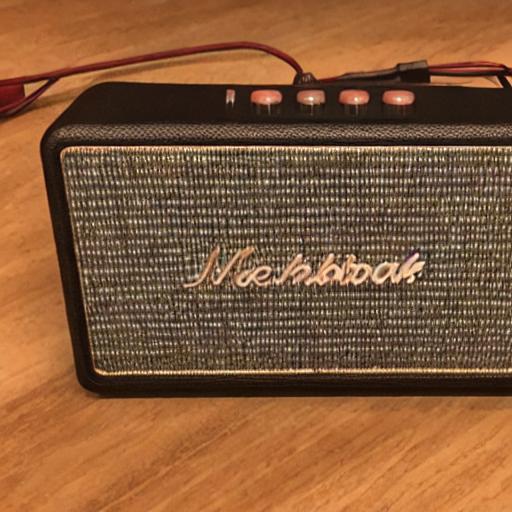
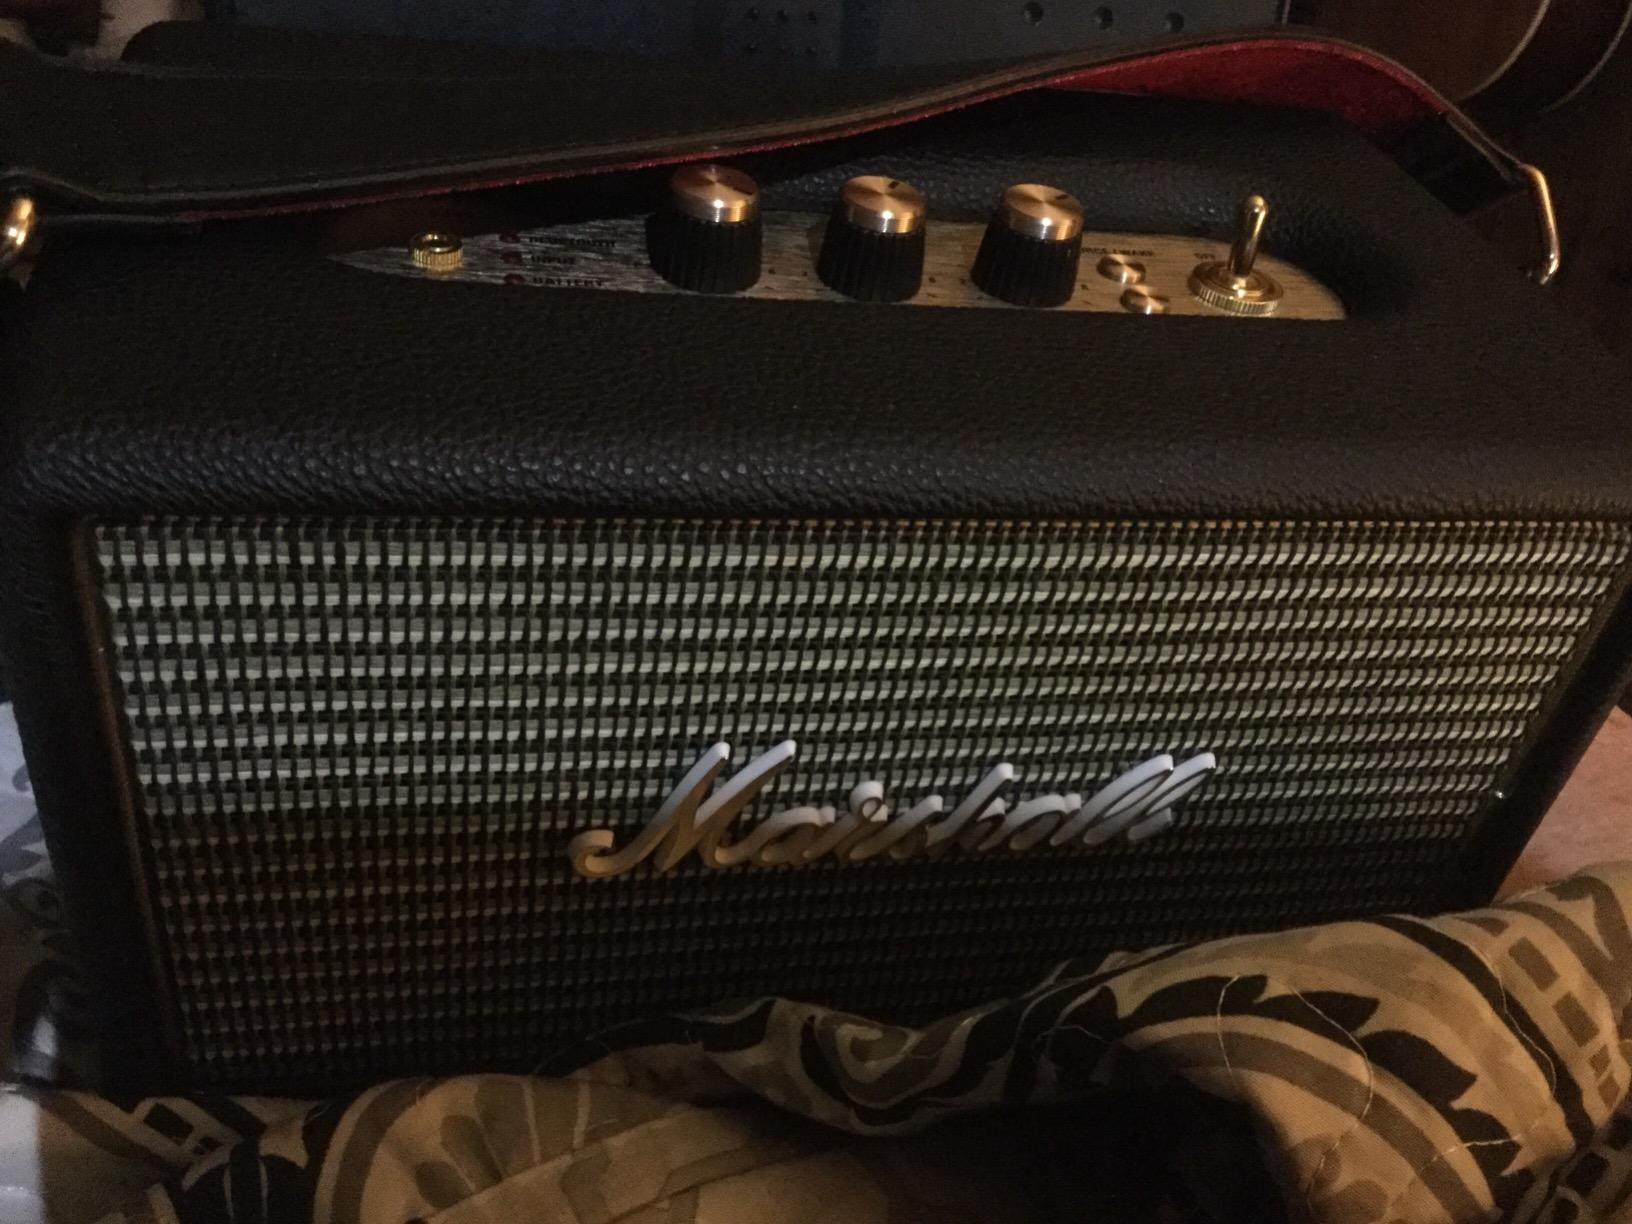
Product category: speaker
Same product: no